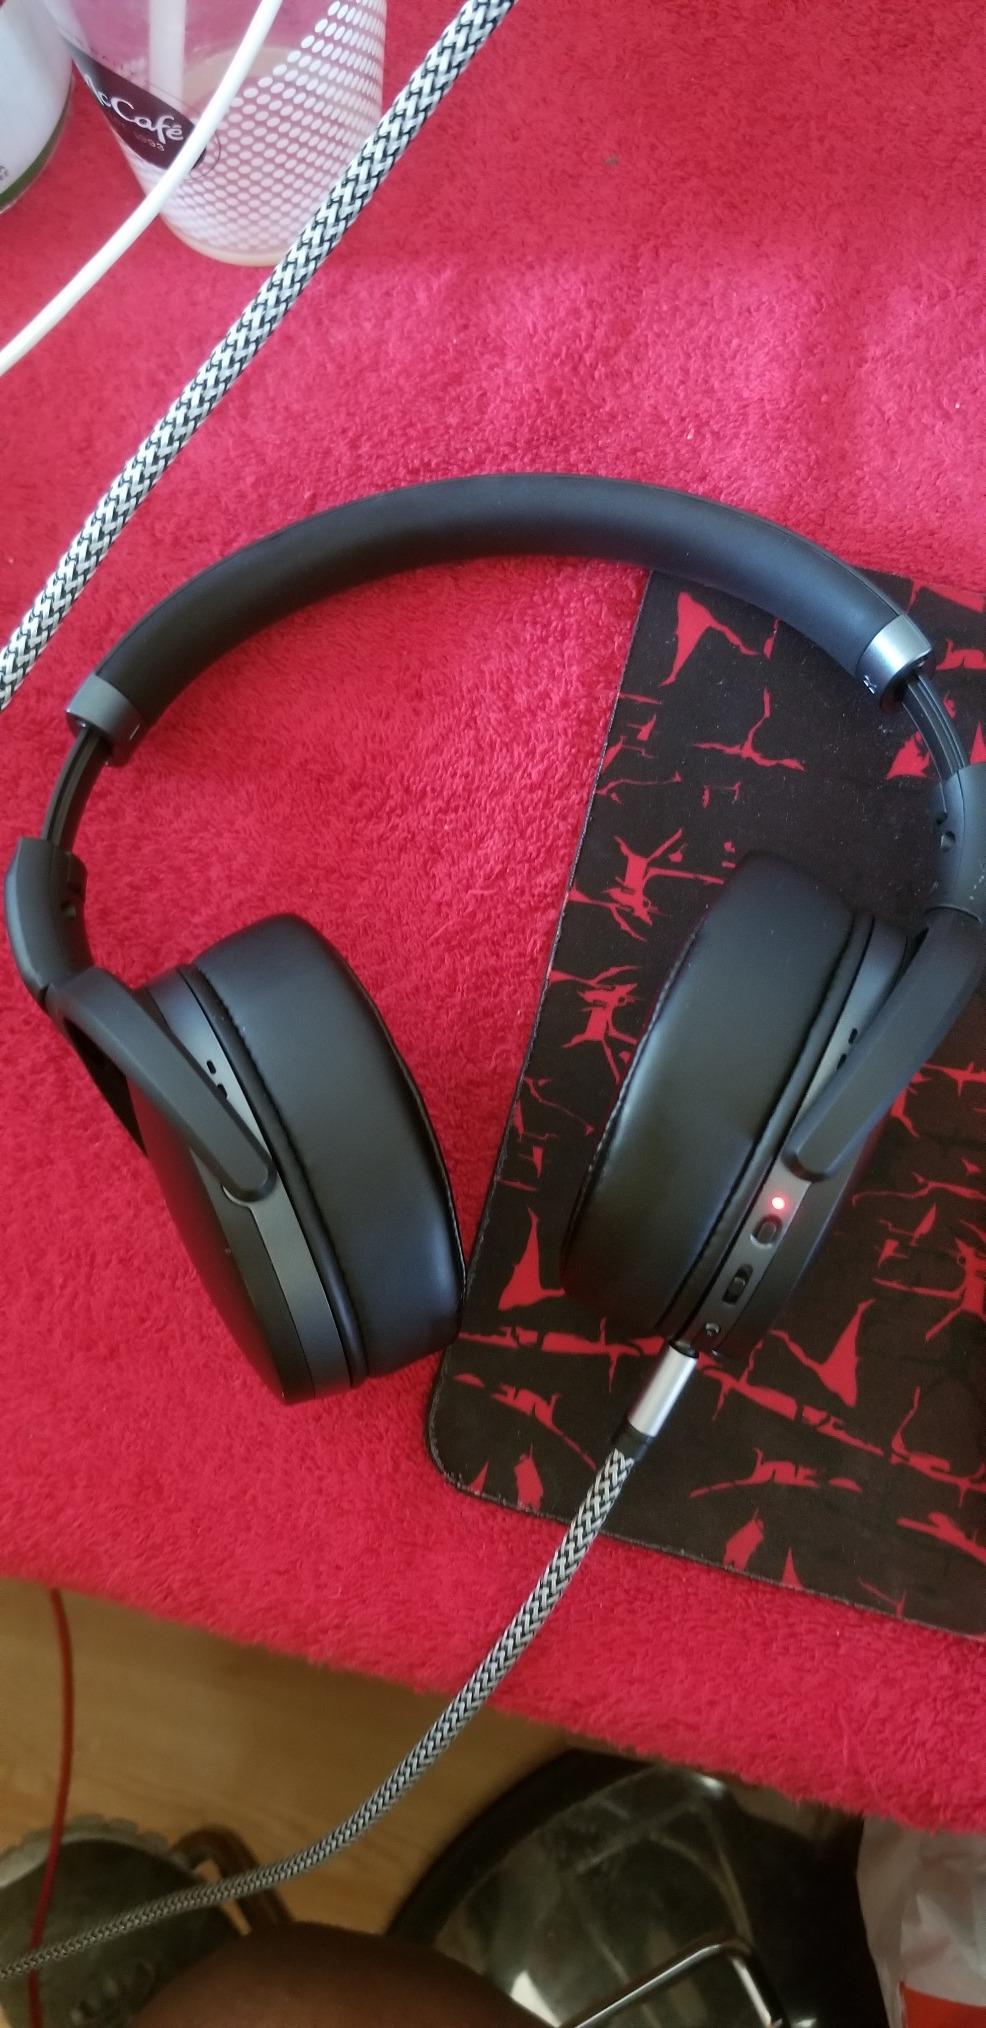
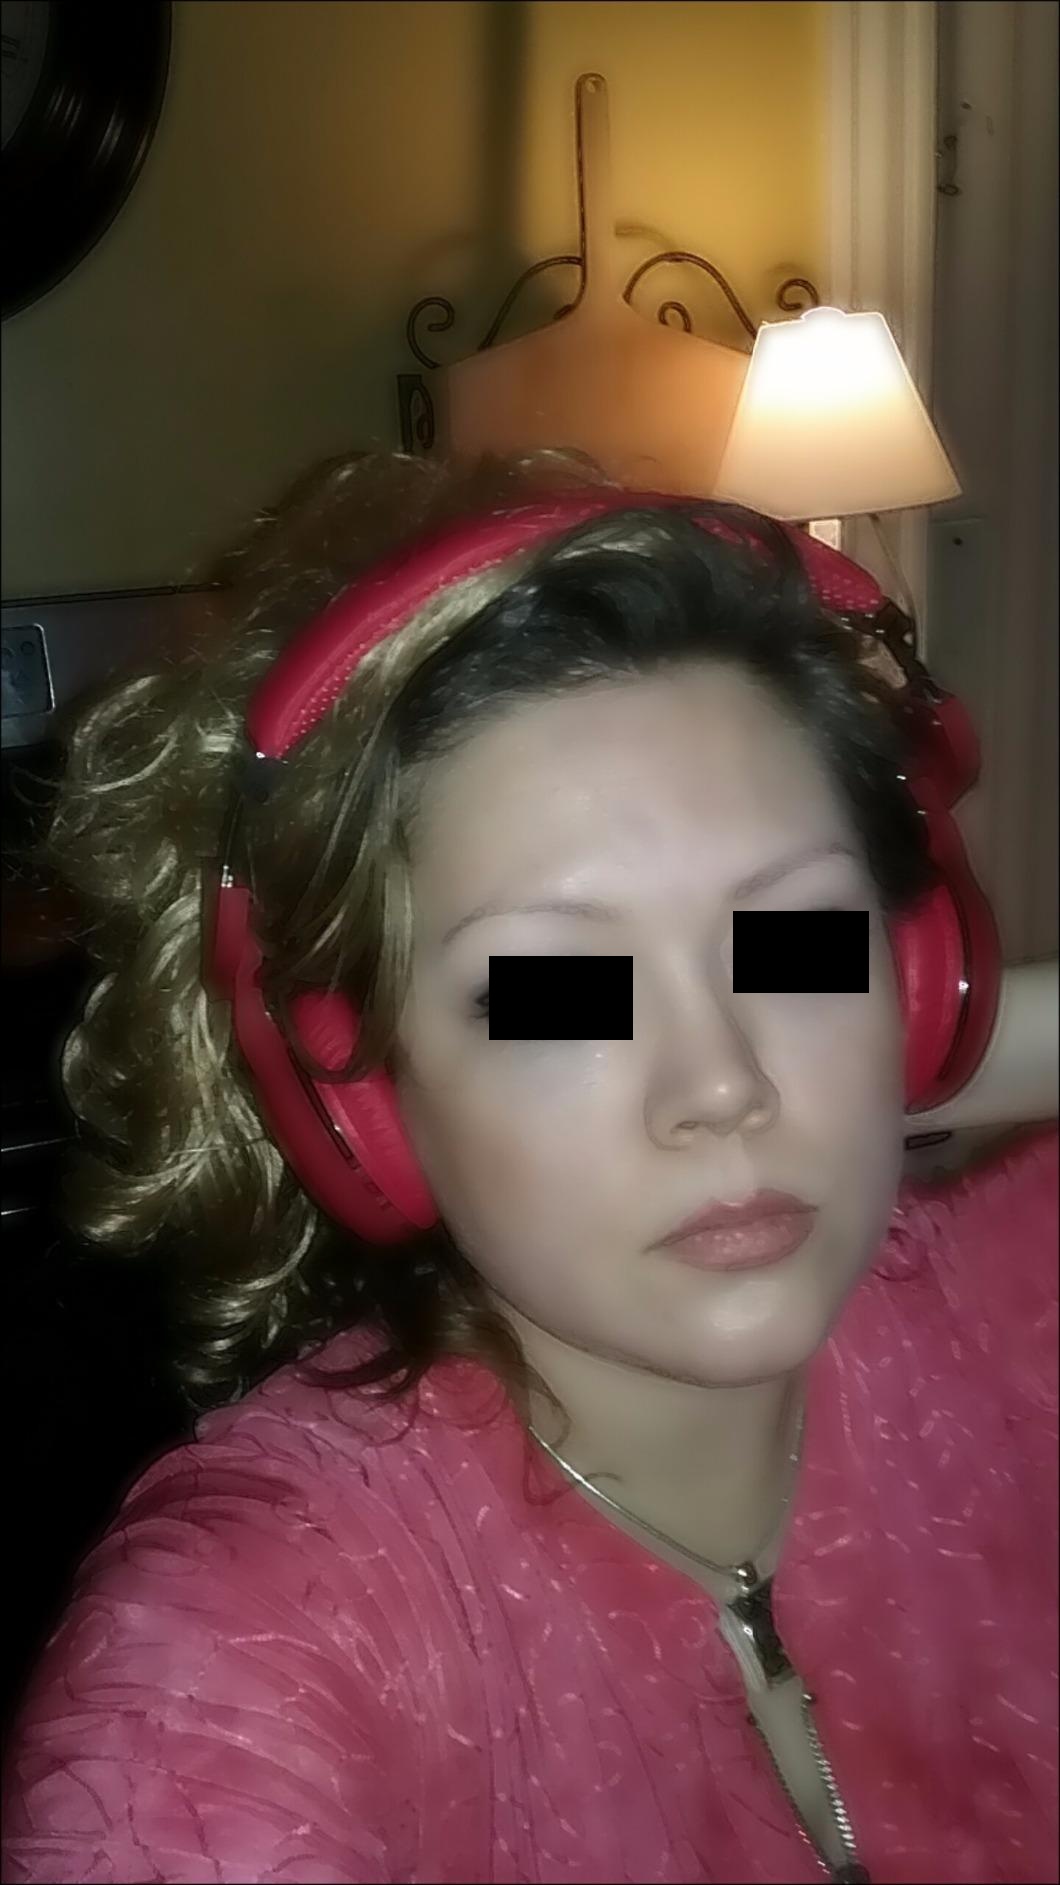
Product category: headphones
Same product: no